Nathan Stubblefield

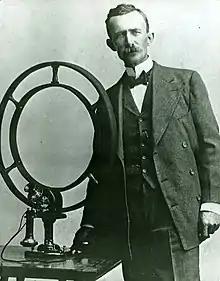
Stubblefield (1908) with his later, induction, wireless telephone

Nathan Beverly Stubblefield (November 22, 1860 – March 28, 1928) was an American inventor best known for his wireless telephone work. Self-described as a "practical farmer, fruit grower and electrician", he received widespread attention in early 1902 when he gave a series of public demonstrations of a battery-operated wireless telephone, which could be transported to different locations and used on mobile platforms such as boats. While this initial design employed conduction, in 1908 he received a U.S. patent for a wireless telephone system that used magnetic induction. However, he was ultimately unsuccessful in commercializing his inventions. He later went into seclusion, and died alone in 1928.